Walter Cowan

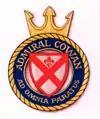
Crest of the Estonian ship

Cowan died on 14 February 1956, in his 85th year. The Cowan Baronetcy became extinct on his death.